Metaxades

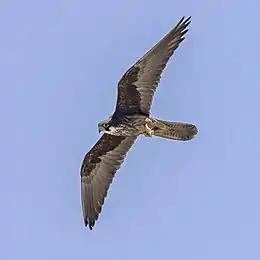
"Falco eleonorae"

The Church of Saints Constantine and Helen, built in 1971, is located south of the village in a forest. Just below it, there is a public area with benches and tables where locals gather for barbecues with their families on holidays like Easter and Saint Constantine and Helen Day.